Banig

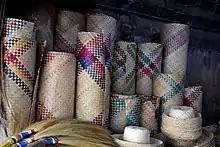
"Banig" in the Philippines sold with various other traditional handicrafts

Baníg are traditional handwoven mats of the Philippines predominantly used as a sleeping mat or a floor mat. Banig mats are typically made from pandanus or sedge leaves. They can also utilize other materials, including buri palm leaves, reed leaves, and rattan strips, depending on the region and ethnic group. The leaves are dried, usually dyed, then cut into strips and woven into mats, which may be plain or intricate.